Parque de las Ciencias

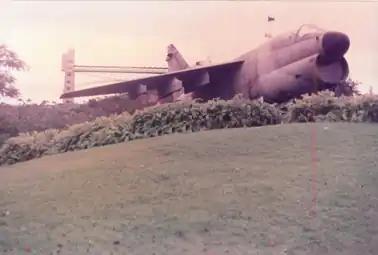
Military aircraft pictured on the lawn of the science park in 1996, with the park's observatory in the background.

The park has had two major closings, the first from February 2011 to January 10, 2016, for renovations that cost $11 million, and the second closing in September 2017, due to the aftermath of both Hurricane Irma and Hurricane Maria. In November 2022, the Municipality of Bayamón announced the contracting of Educational Park Management as the new operator of the park for a future reopening. The park officially reopened on September 18, 2024, at an estimated cost of $20 million and a corporate sponsorship from Claro Puerto Rico.